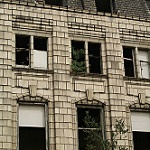
Label: buildings